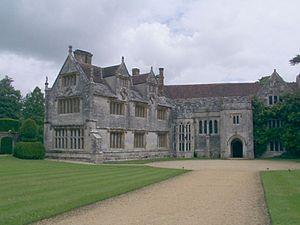
Sir James Tylney-Long, 7ᵉ baronnet est un homme politique Anglais qui siège à la Chambre des communes pendant 32 ans, de 1762 à 1794.
Cette liste des musées du Dorset, Angleterre contient des musées qui sont définis dans ce contexte comme des institutions qui recueillent et soignent des objets d'intérêt culturel, artistique, scientifique ou historique. leurs collections ou expositions connexes disponibles pour la consultation publique. Sont également inclus les galeries d'art à but non lucratif et les galeries d'art universitaires. Les musées virtuels ne sont pas inclus.